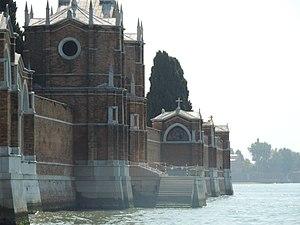
Cimitero di San Michele (Venice)